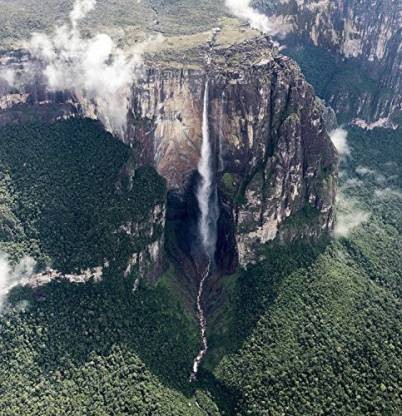
Landmark: Angel Falls